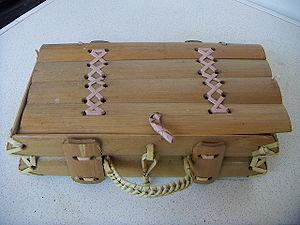
Valise en bambou. Autor:Jordi Coll Costa 19:07, 13 May 2005 (UTC)